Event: Nepal Earthquake
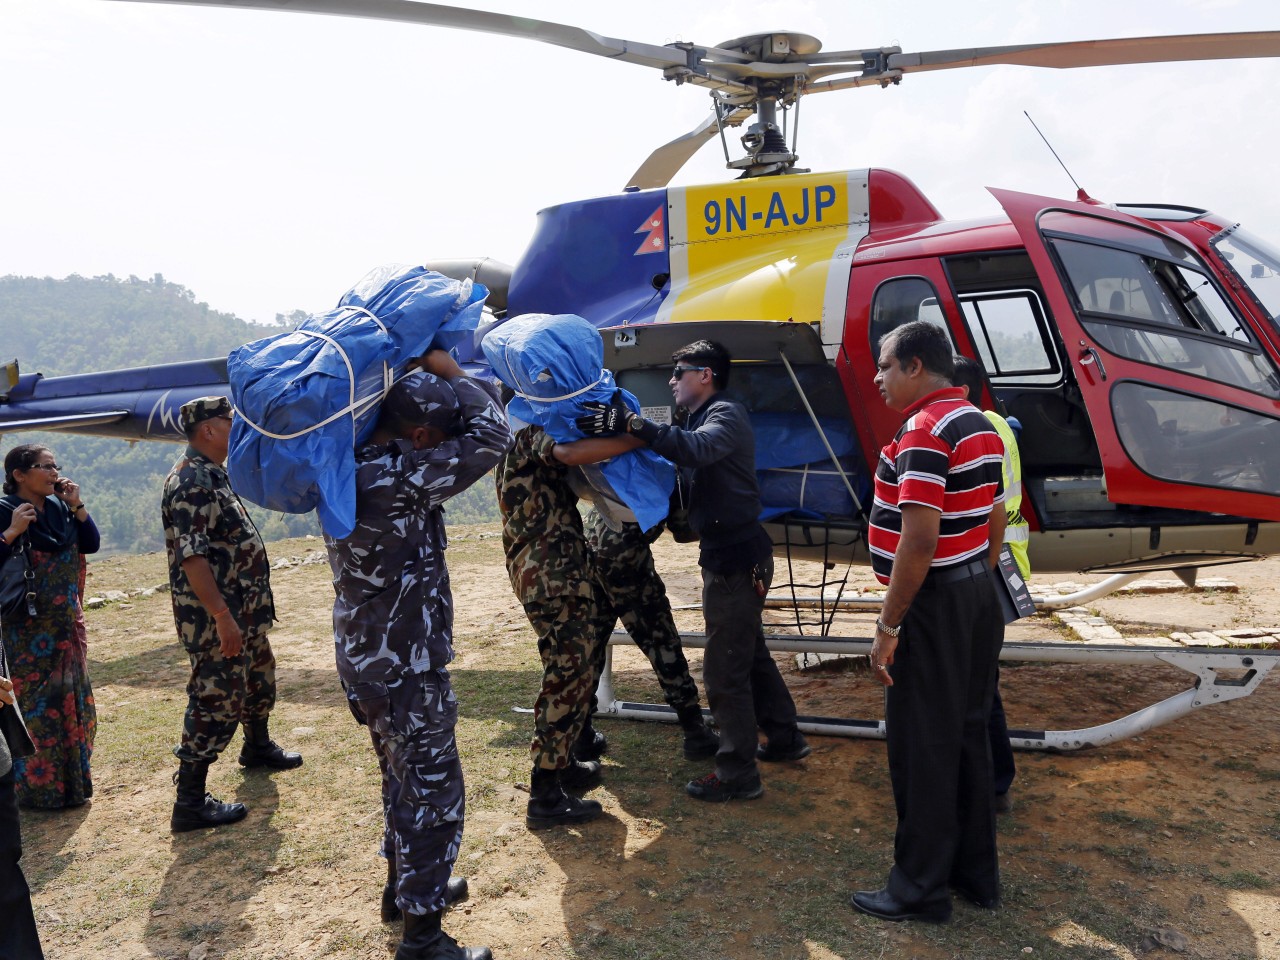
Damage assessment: no_damage